Annie Waterhouse

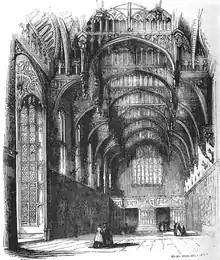
Engraving of hall by A. N. Waterhouse

It is possible that there are many woodcuts that were not expressly credited to her, as during this time and depending on the publisher, sometimes the name of the illustrator was not disclosed aside from in the financial records of the publisher, and female illustrators were credited even less commonly. She, as well as the students in her engraving class, produced work for the purpose of practice, as well as professional work to be used under the authority of the Department of Science and Art. They produced work to be used by the school at Marlborough House, as well as for patrons.